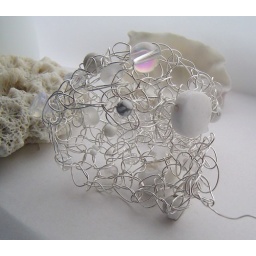
constellations wire crochet cuff in sterling silver with white jasper, white howlite, glass, crystal and shell. unfinished. blogged